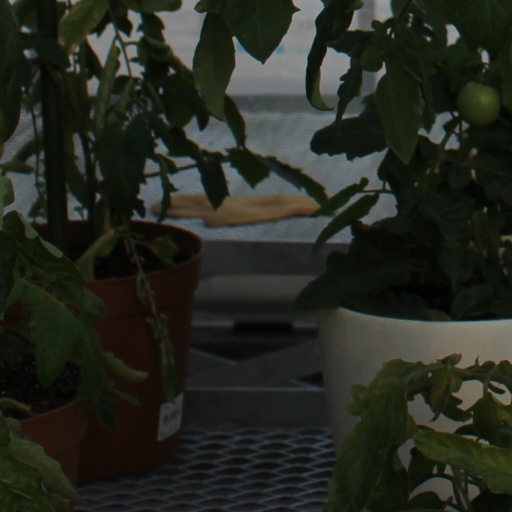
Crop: tomato